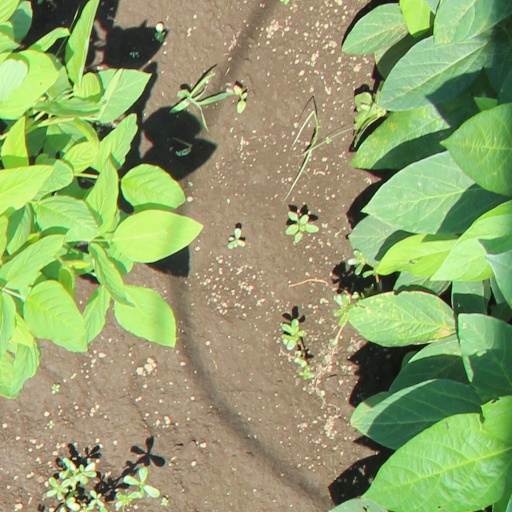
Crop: soybean